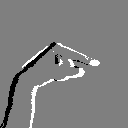
ASL letter: g